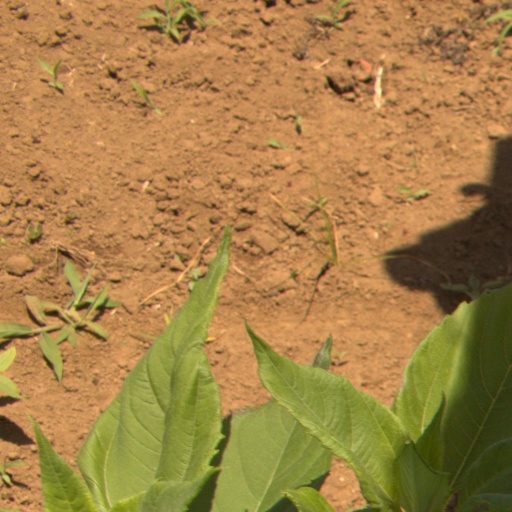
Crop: Jerusalem artichoke